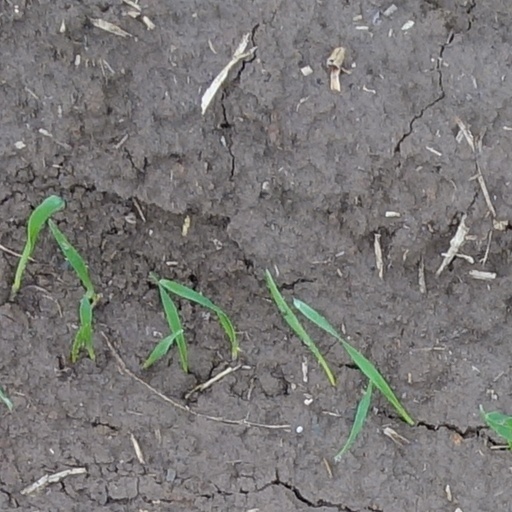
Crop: wheat